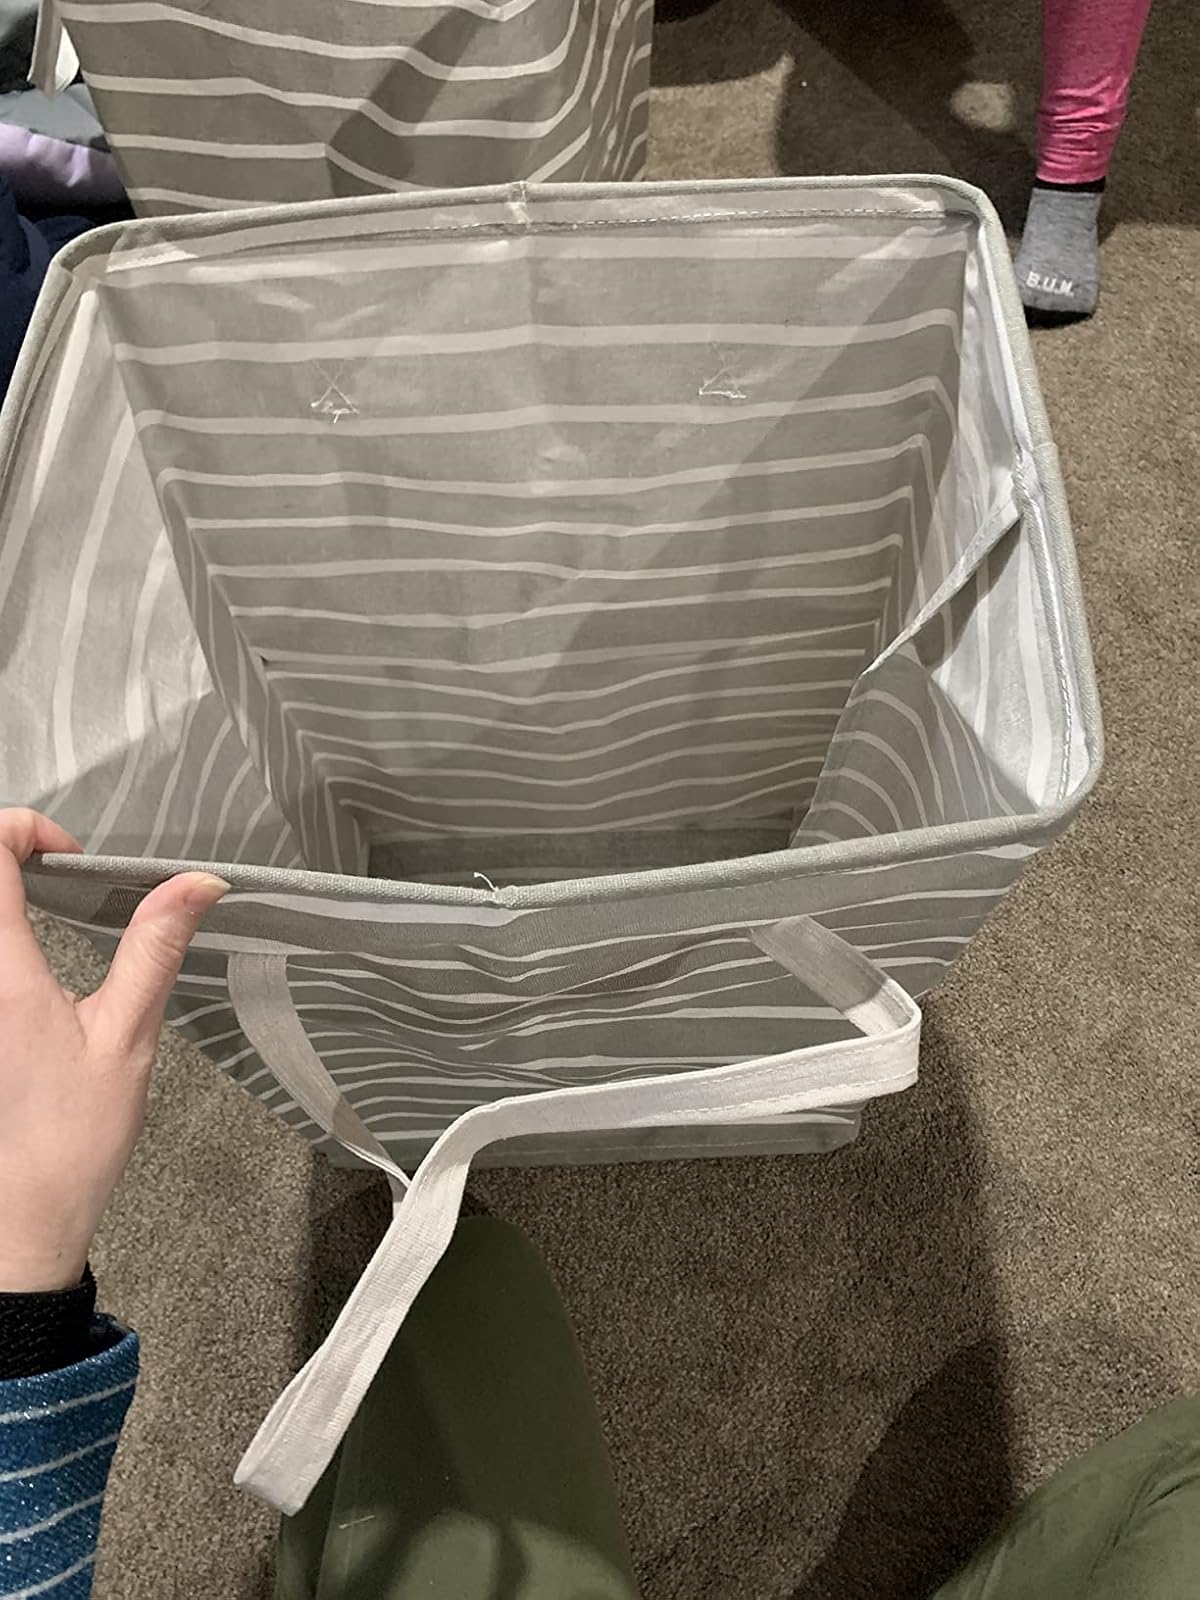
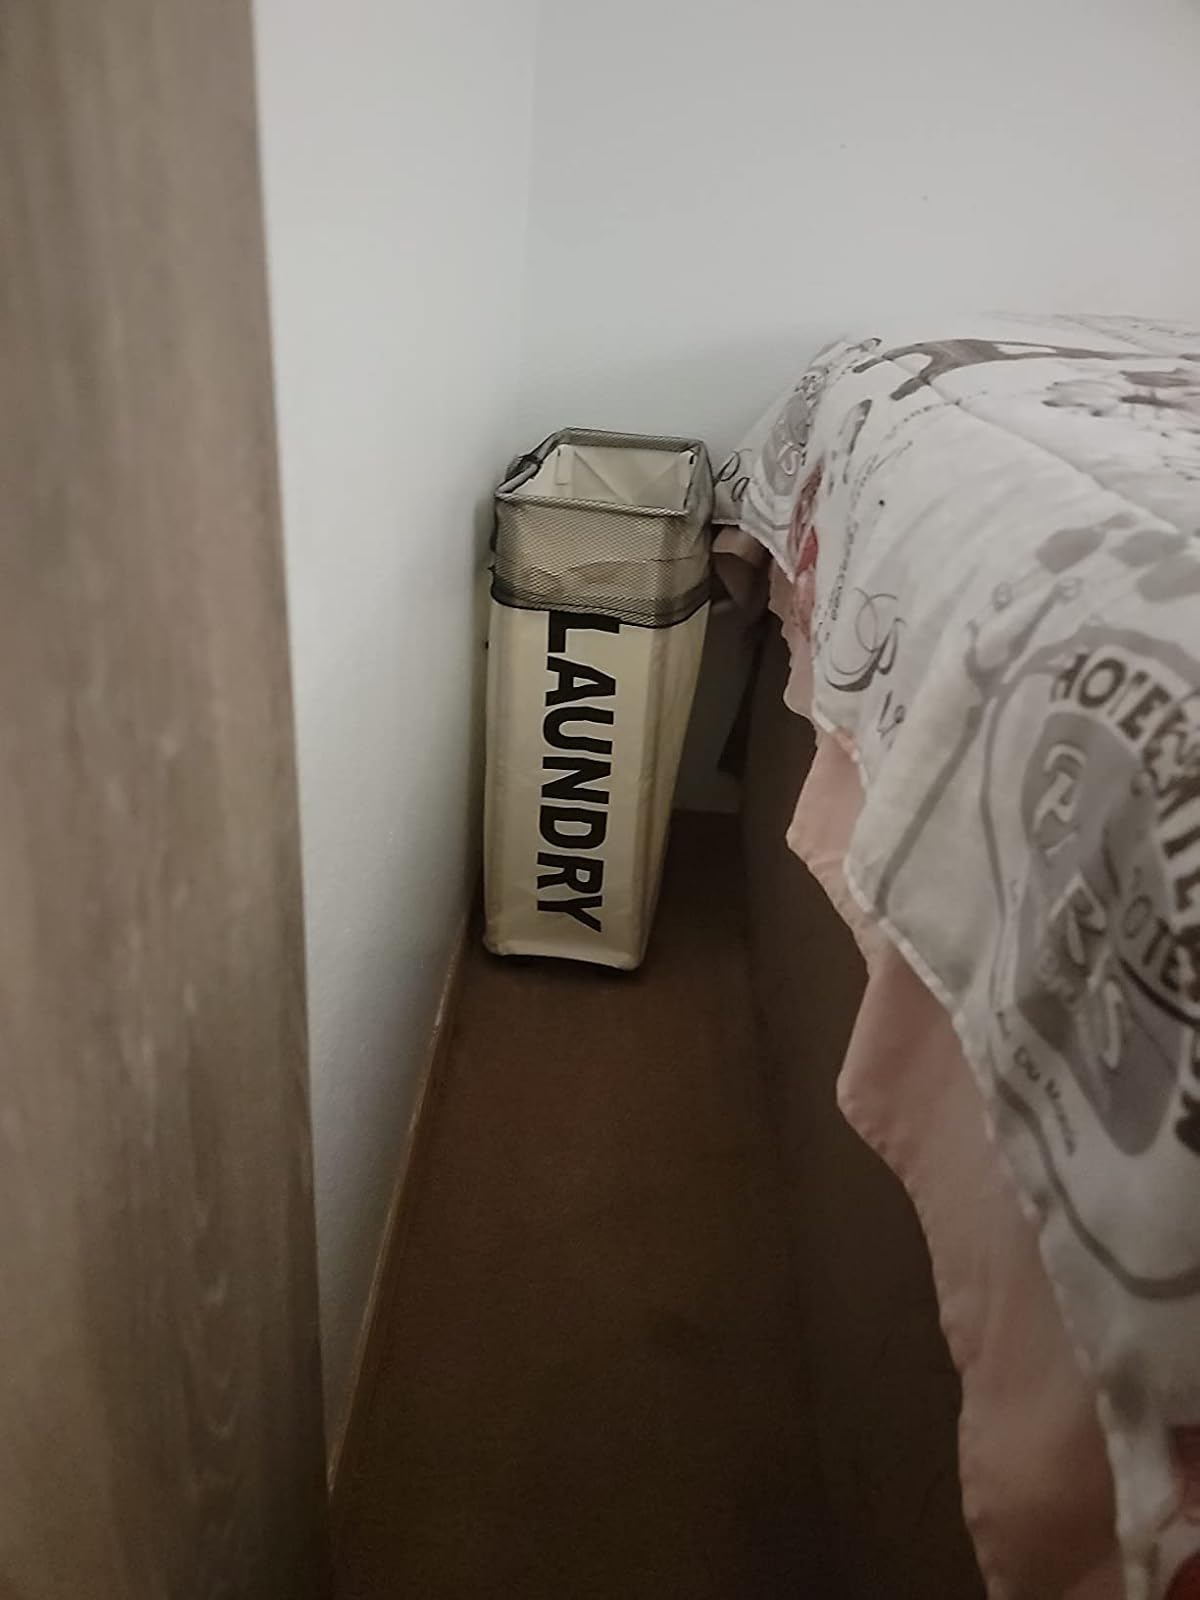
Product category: items_hamper
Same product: no